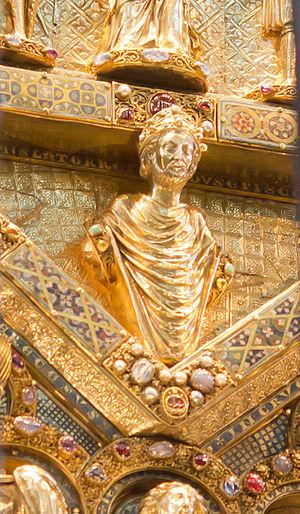
Rainald von Dassel ou Reinold de Dassel, ou encore Renaud de Dassel, né entre 1114 et 1120, mort le 14 août 1167 à Rome, a été archevêque de Cologne et archichancelier d'Italie de 1159 à sa mort. Un proche conseiller de l'empereur Frédéric Barberousse, il exerce une influence notable sur la politique du Saint-Empire romain. C'est sous son égide que les restes des Rois mages auraient été transportés en 1164 de Milan à Cologne.